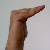
The image shows a hand gesture representing a space in Indian Sign Language.